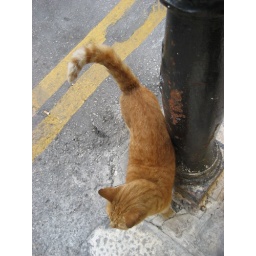
street cat in Valletta